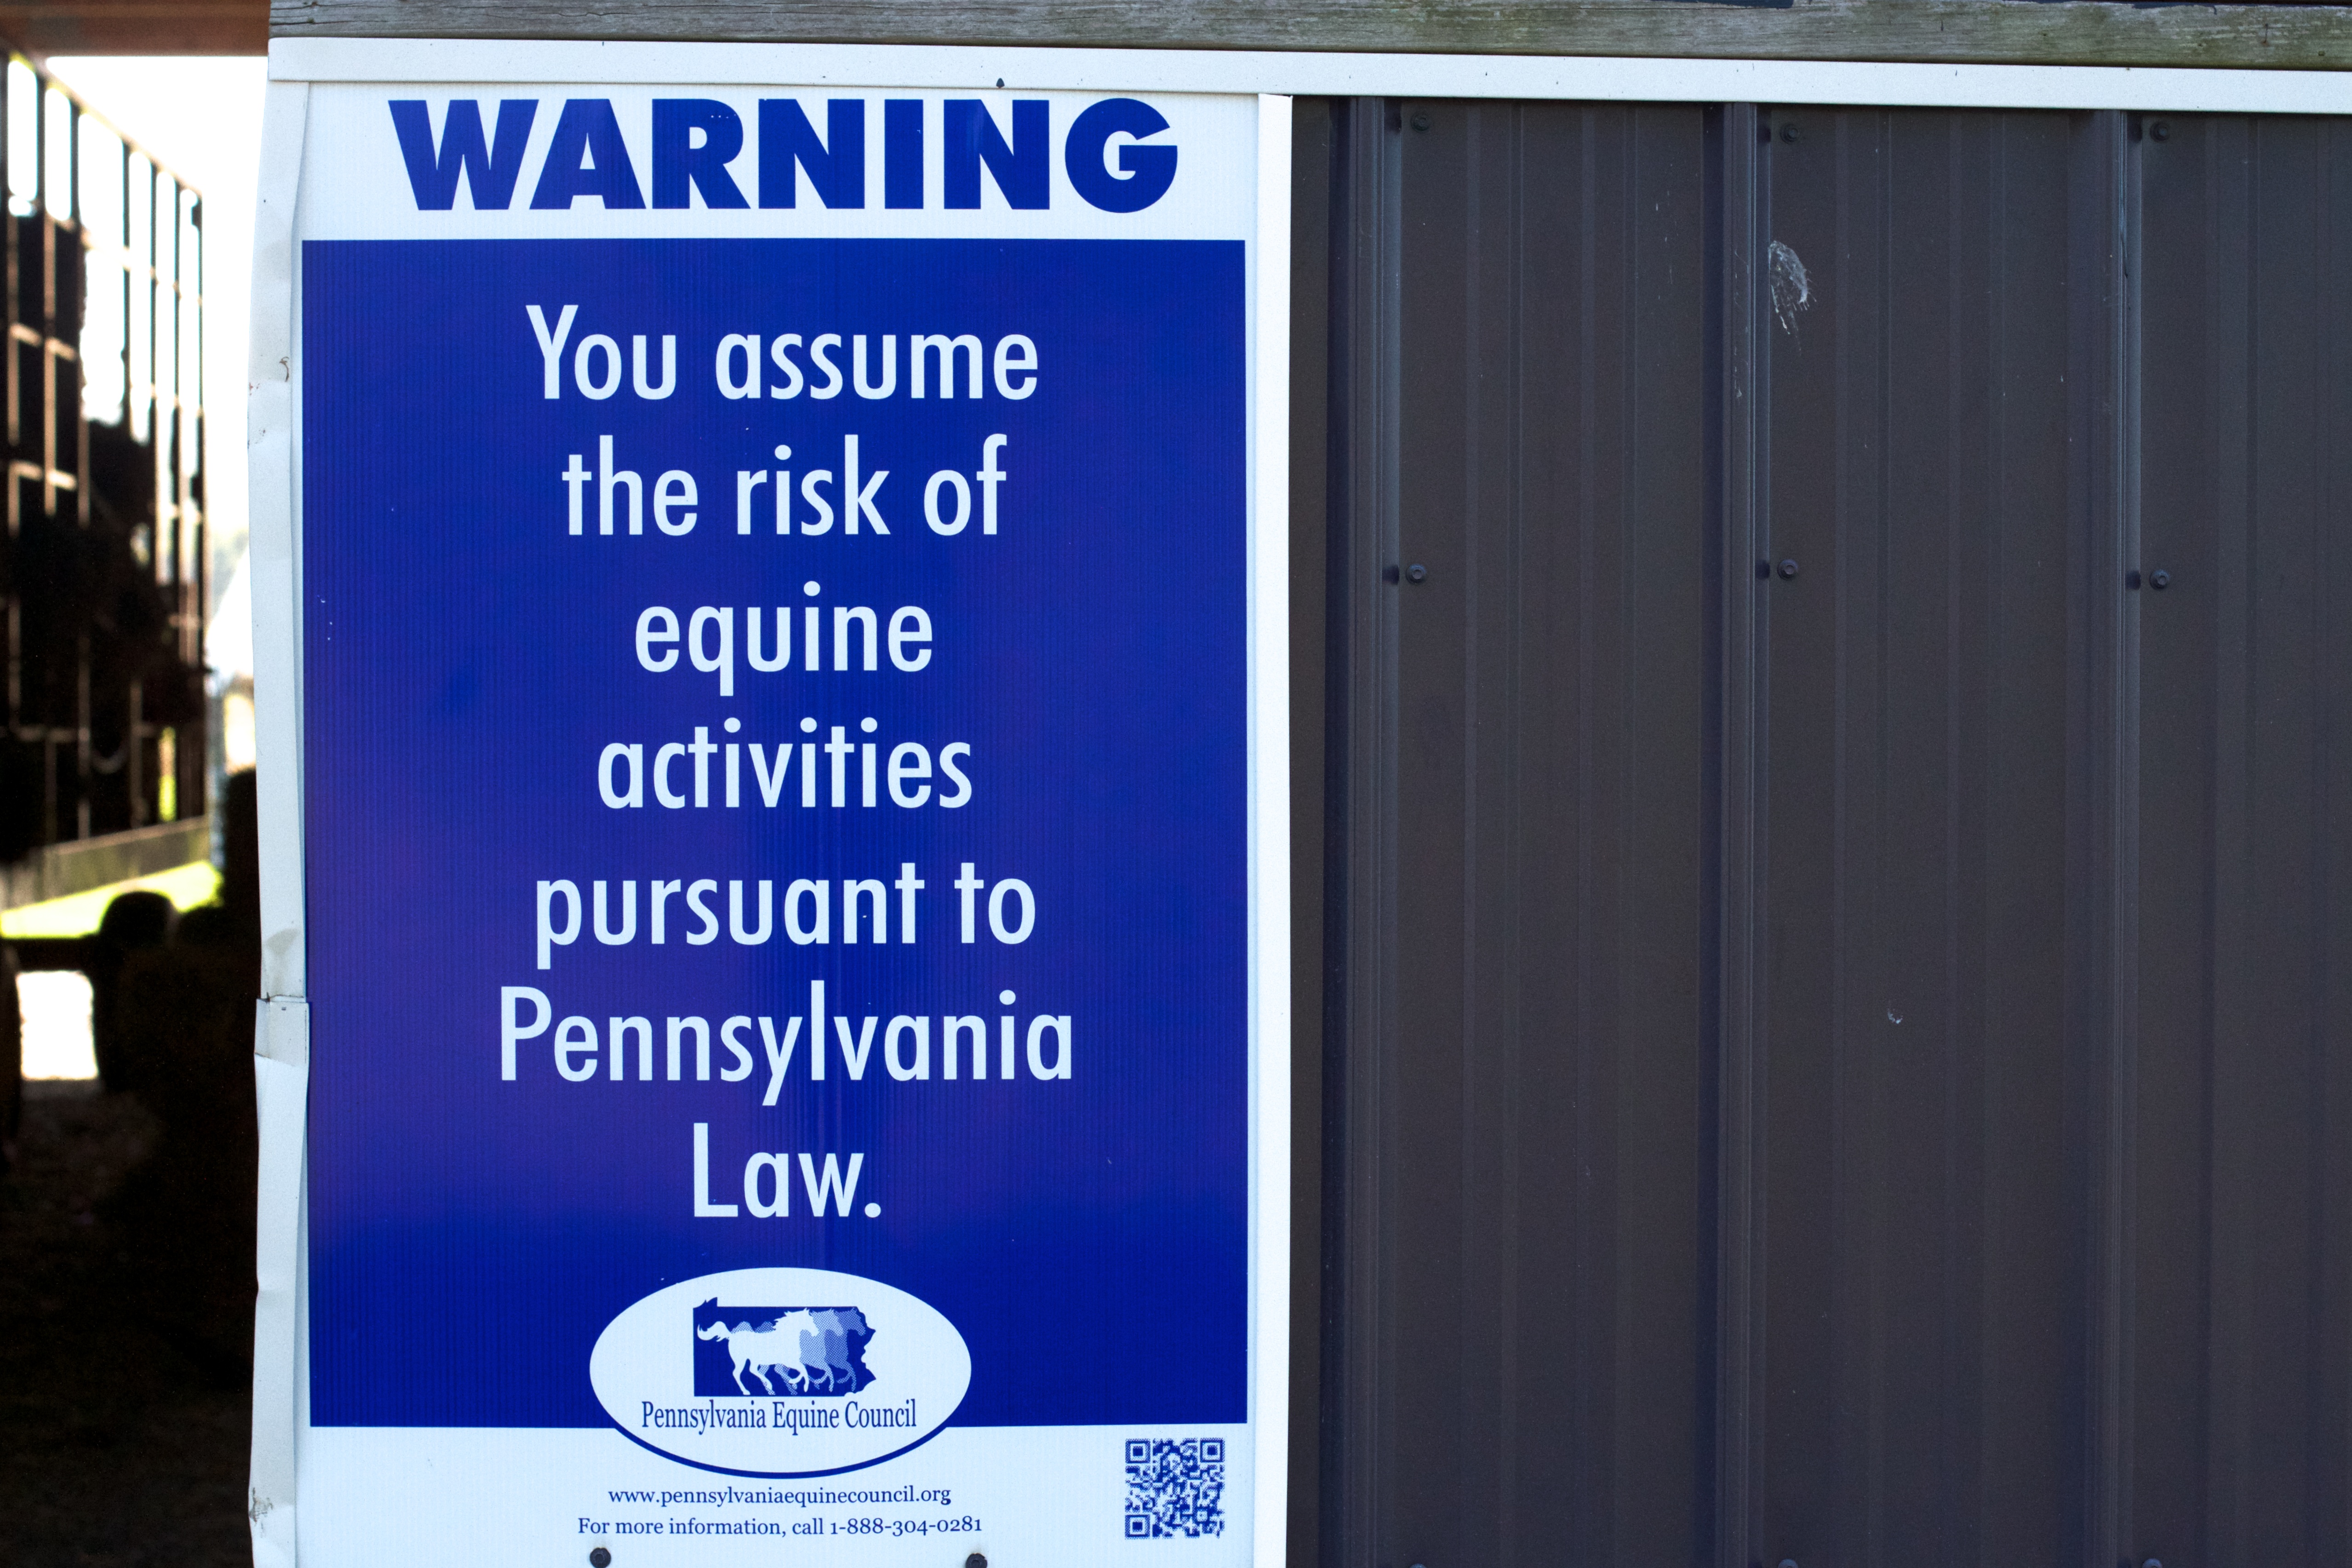
advertising, transport, sign, banner, blue, warning